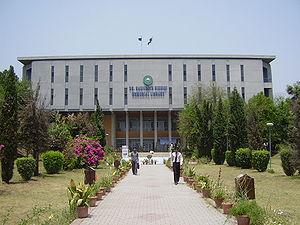
L' université Quaid-i-Azam est une université publique de recherche située à Islamabad, au Pakistan.
Pervez Amirali Hoodbhoy ou plus simplement Pervez Hoodbhoy, né le 11 juillet 1950 à Karachi, est un physicien nucléaire et activiste pakistanais. Il est notamment connu pour son travail sur le modèles des partons, les corps commutatifs, la supersymétrie et l'algèbre générale. Par ailleurs, il est aussi connu pour ses prises de position en faveur de la liberté d'expression, l'éducation et le sécularisme dans son pays.